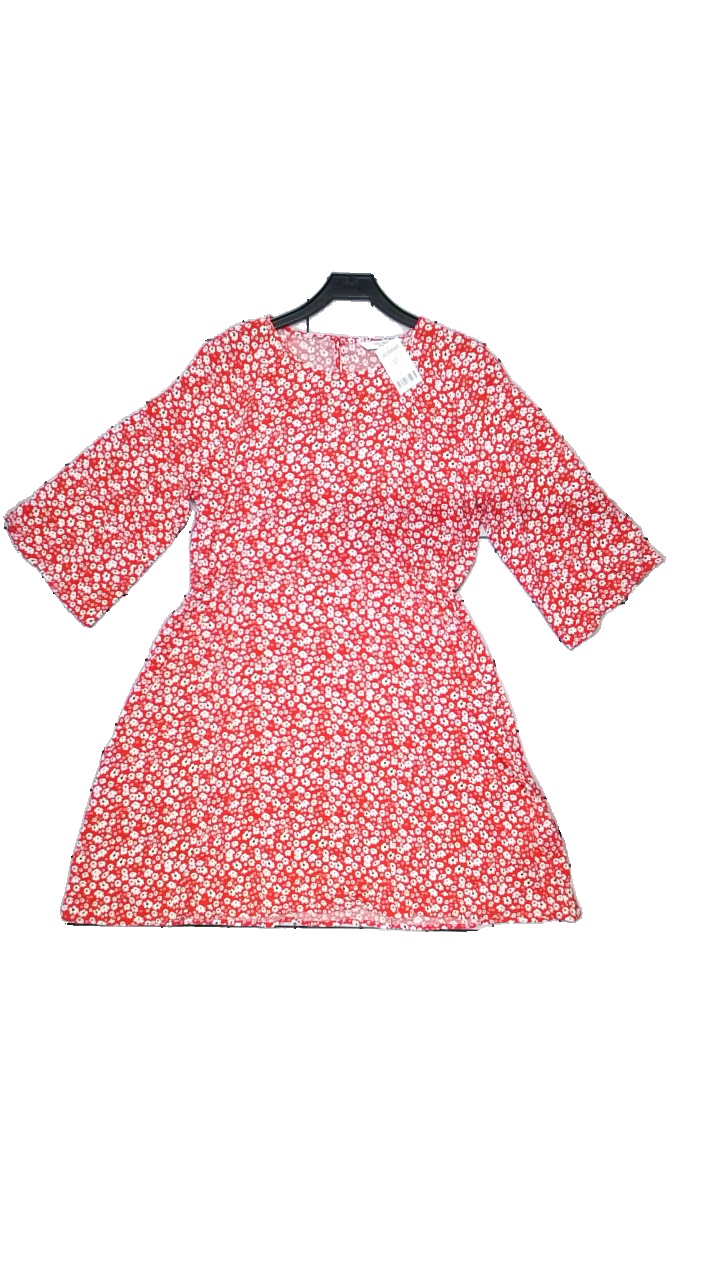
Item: Dress (Ladies)
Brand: Cellbes
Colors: Red, White, Blue
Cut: Loose
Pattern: Floral print
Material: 100% viscose
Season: Summer
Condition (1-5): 4
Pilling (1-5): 4
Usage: Reuse
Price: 50-100